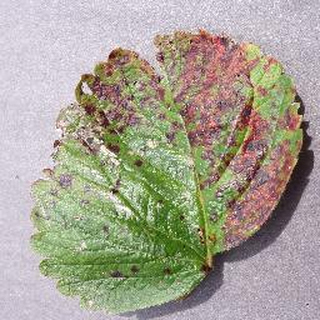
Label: strawberry_leaf_scorch